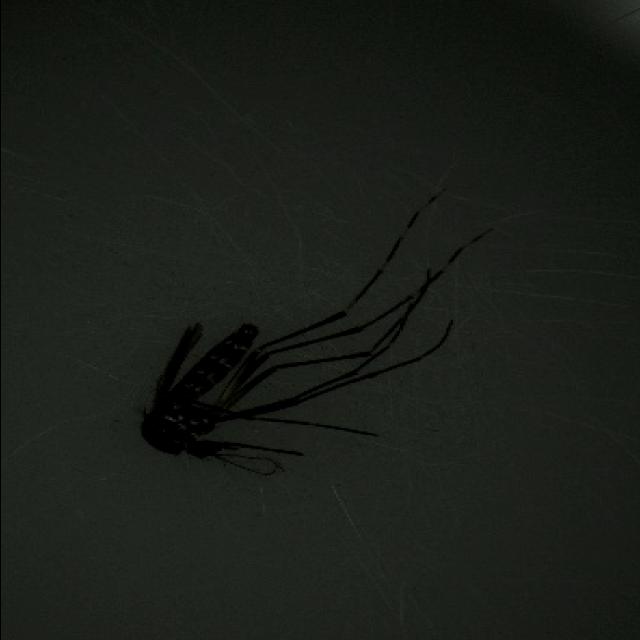
Species: aedes_albopictus